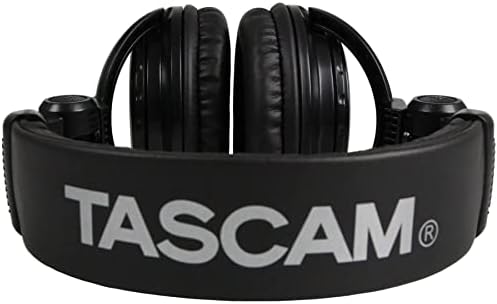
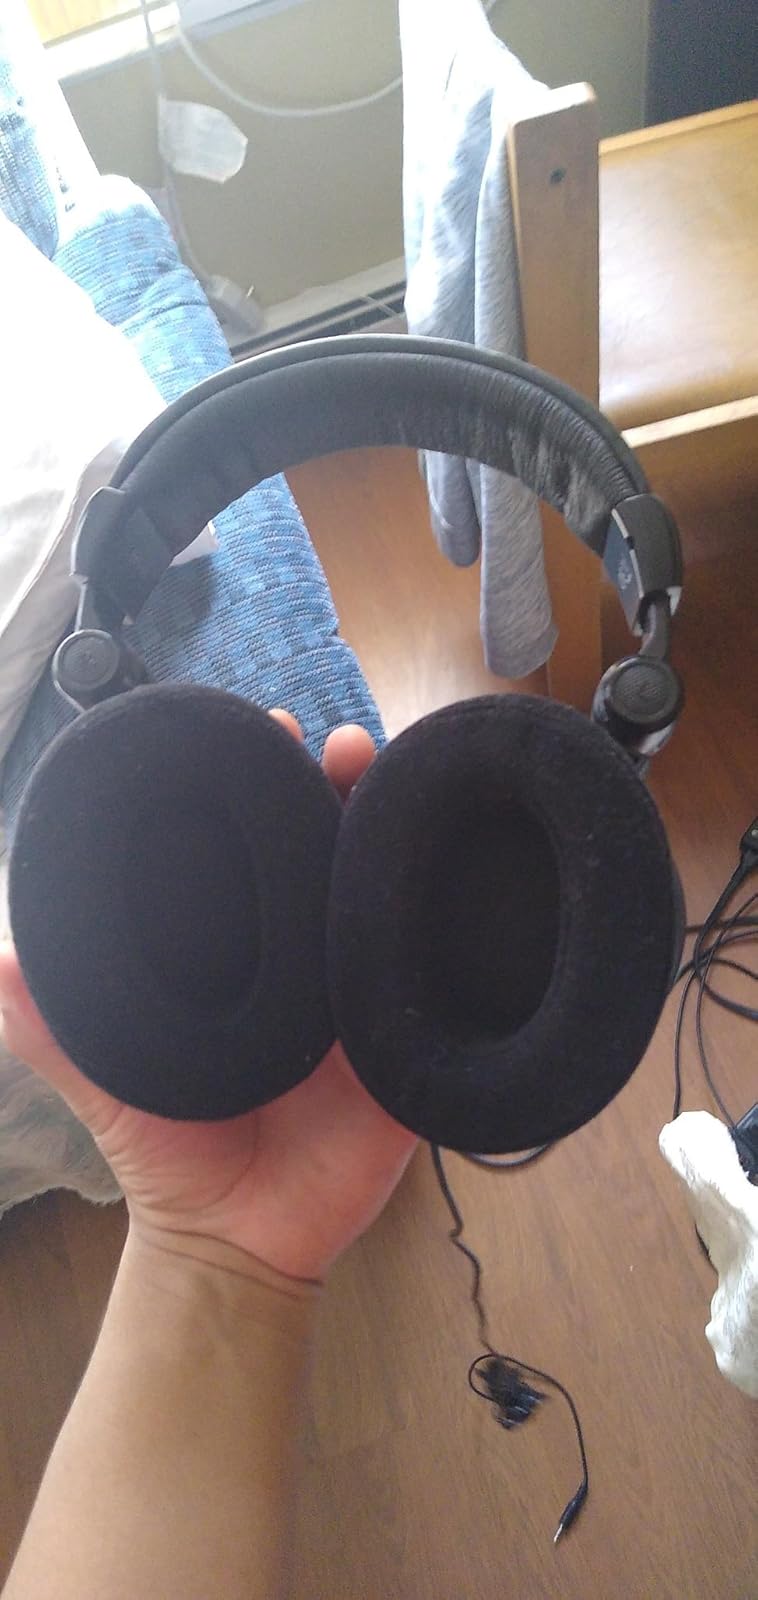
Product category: headphones
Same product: yes